Spitfire (BBS)

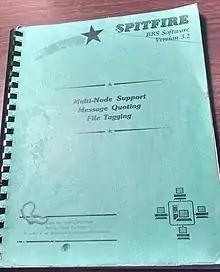
Manual for v3.2 of Spitfire BBS

SPITFIRE is a DOS-based bulletin board system written by Mike Woltz (1945-2022), published by his company Buffalo Creek Software of West Des Moines, Iowa.